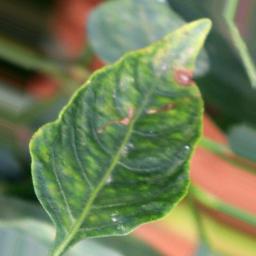
Label: cercospora